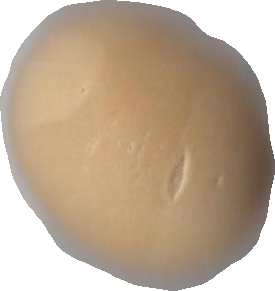
Variety: Grobogan